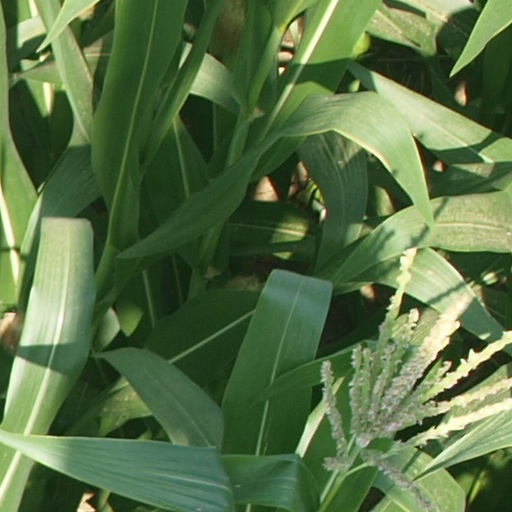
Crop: maize; corn